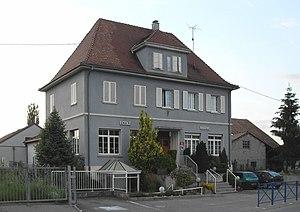
La mairie-école de Gommersdorf
Gommersdorf est une commune française située dans le département du Haut-Rhin, en région Grand Est.